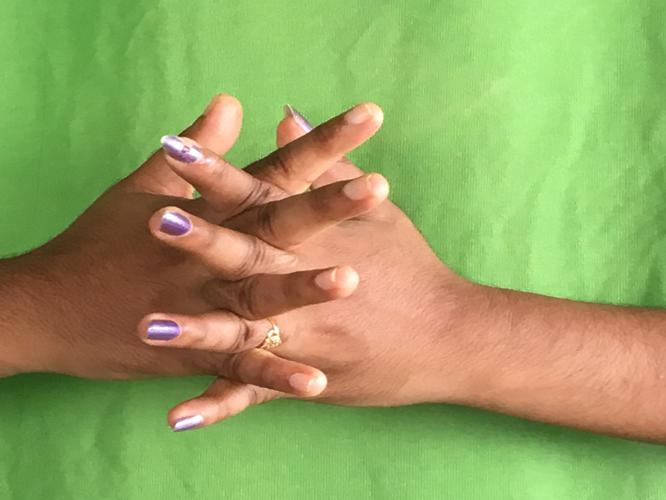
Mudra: Karkatta
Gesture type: double_hand